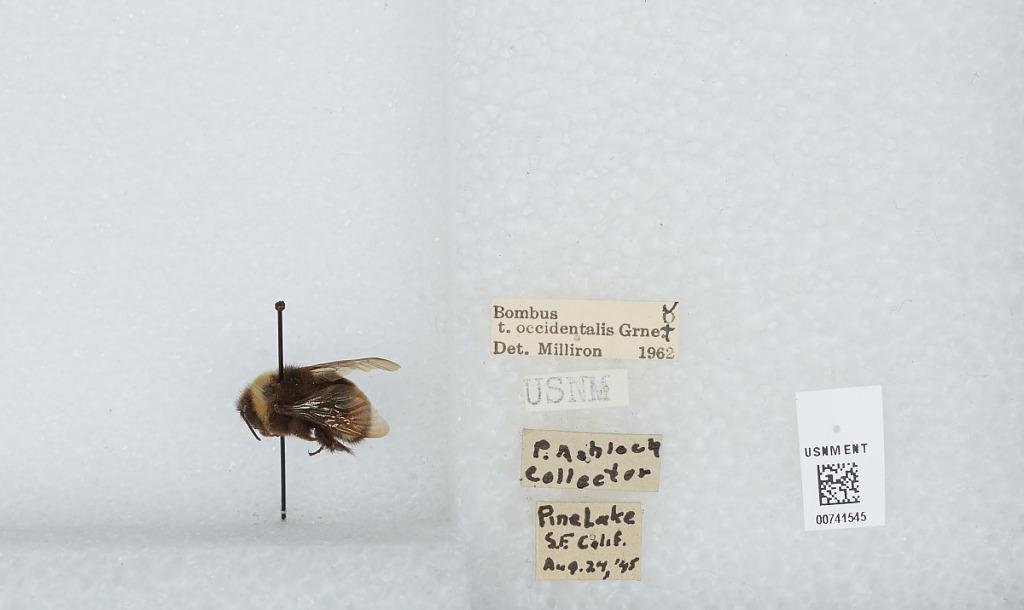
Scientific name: Bombus (Bombus) occidentalis Greene
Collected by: P. Ashlock
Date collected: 1945-8-24
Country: United States
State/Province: California
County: San Francisco
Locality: Pine Lake
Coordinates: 37.7361, -122.489
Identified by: Milliron